Georges Martin (engineer)

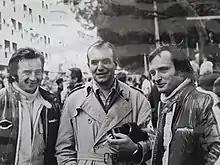
Jean-Pierre Beltoise, Georges Martin and Chris Amon at the 1971 Monaco Grand Prix

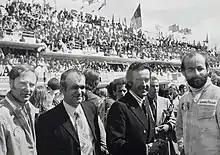
Bernard Boyer, Georges Martin, Jean-Luc Lagardère and Henri Pescarolo at the 1972 24 Hours of Le Mans

Martin graduated from the Génie mécanique et électrique (Mechanical and Electrical Engineering) department of l'École Spéciale des Travaux Publics (ESTP — the Special School of Public Works). He joined Simca in 1959.